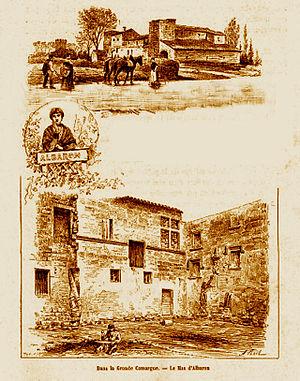
Mas d'Albaron, vestige du château, au milieu XIXe
Albaron est un hameau de la commune d'Arles, dans les Bouches-du-Rhône.